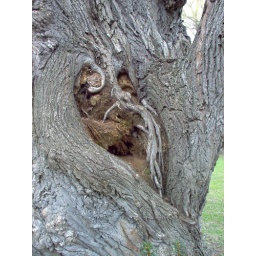
Taken at VL, Look closely and see the face in the tree